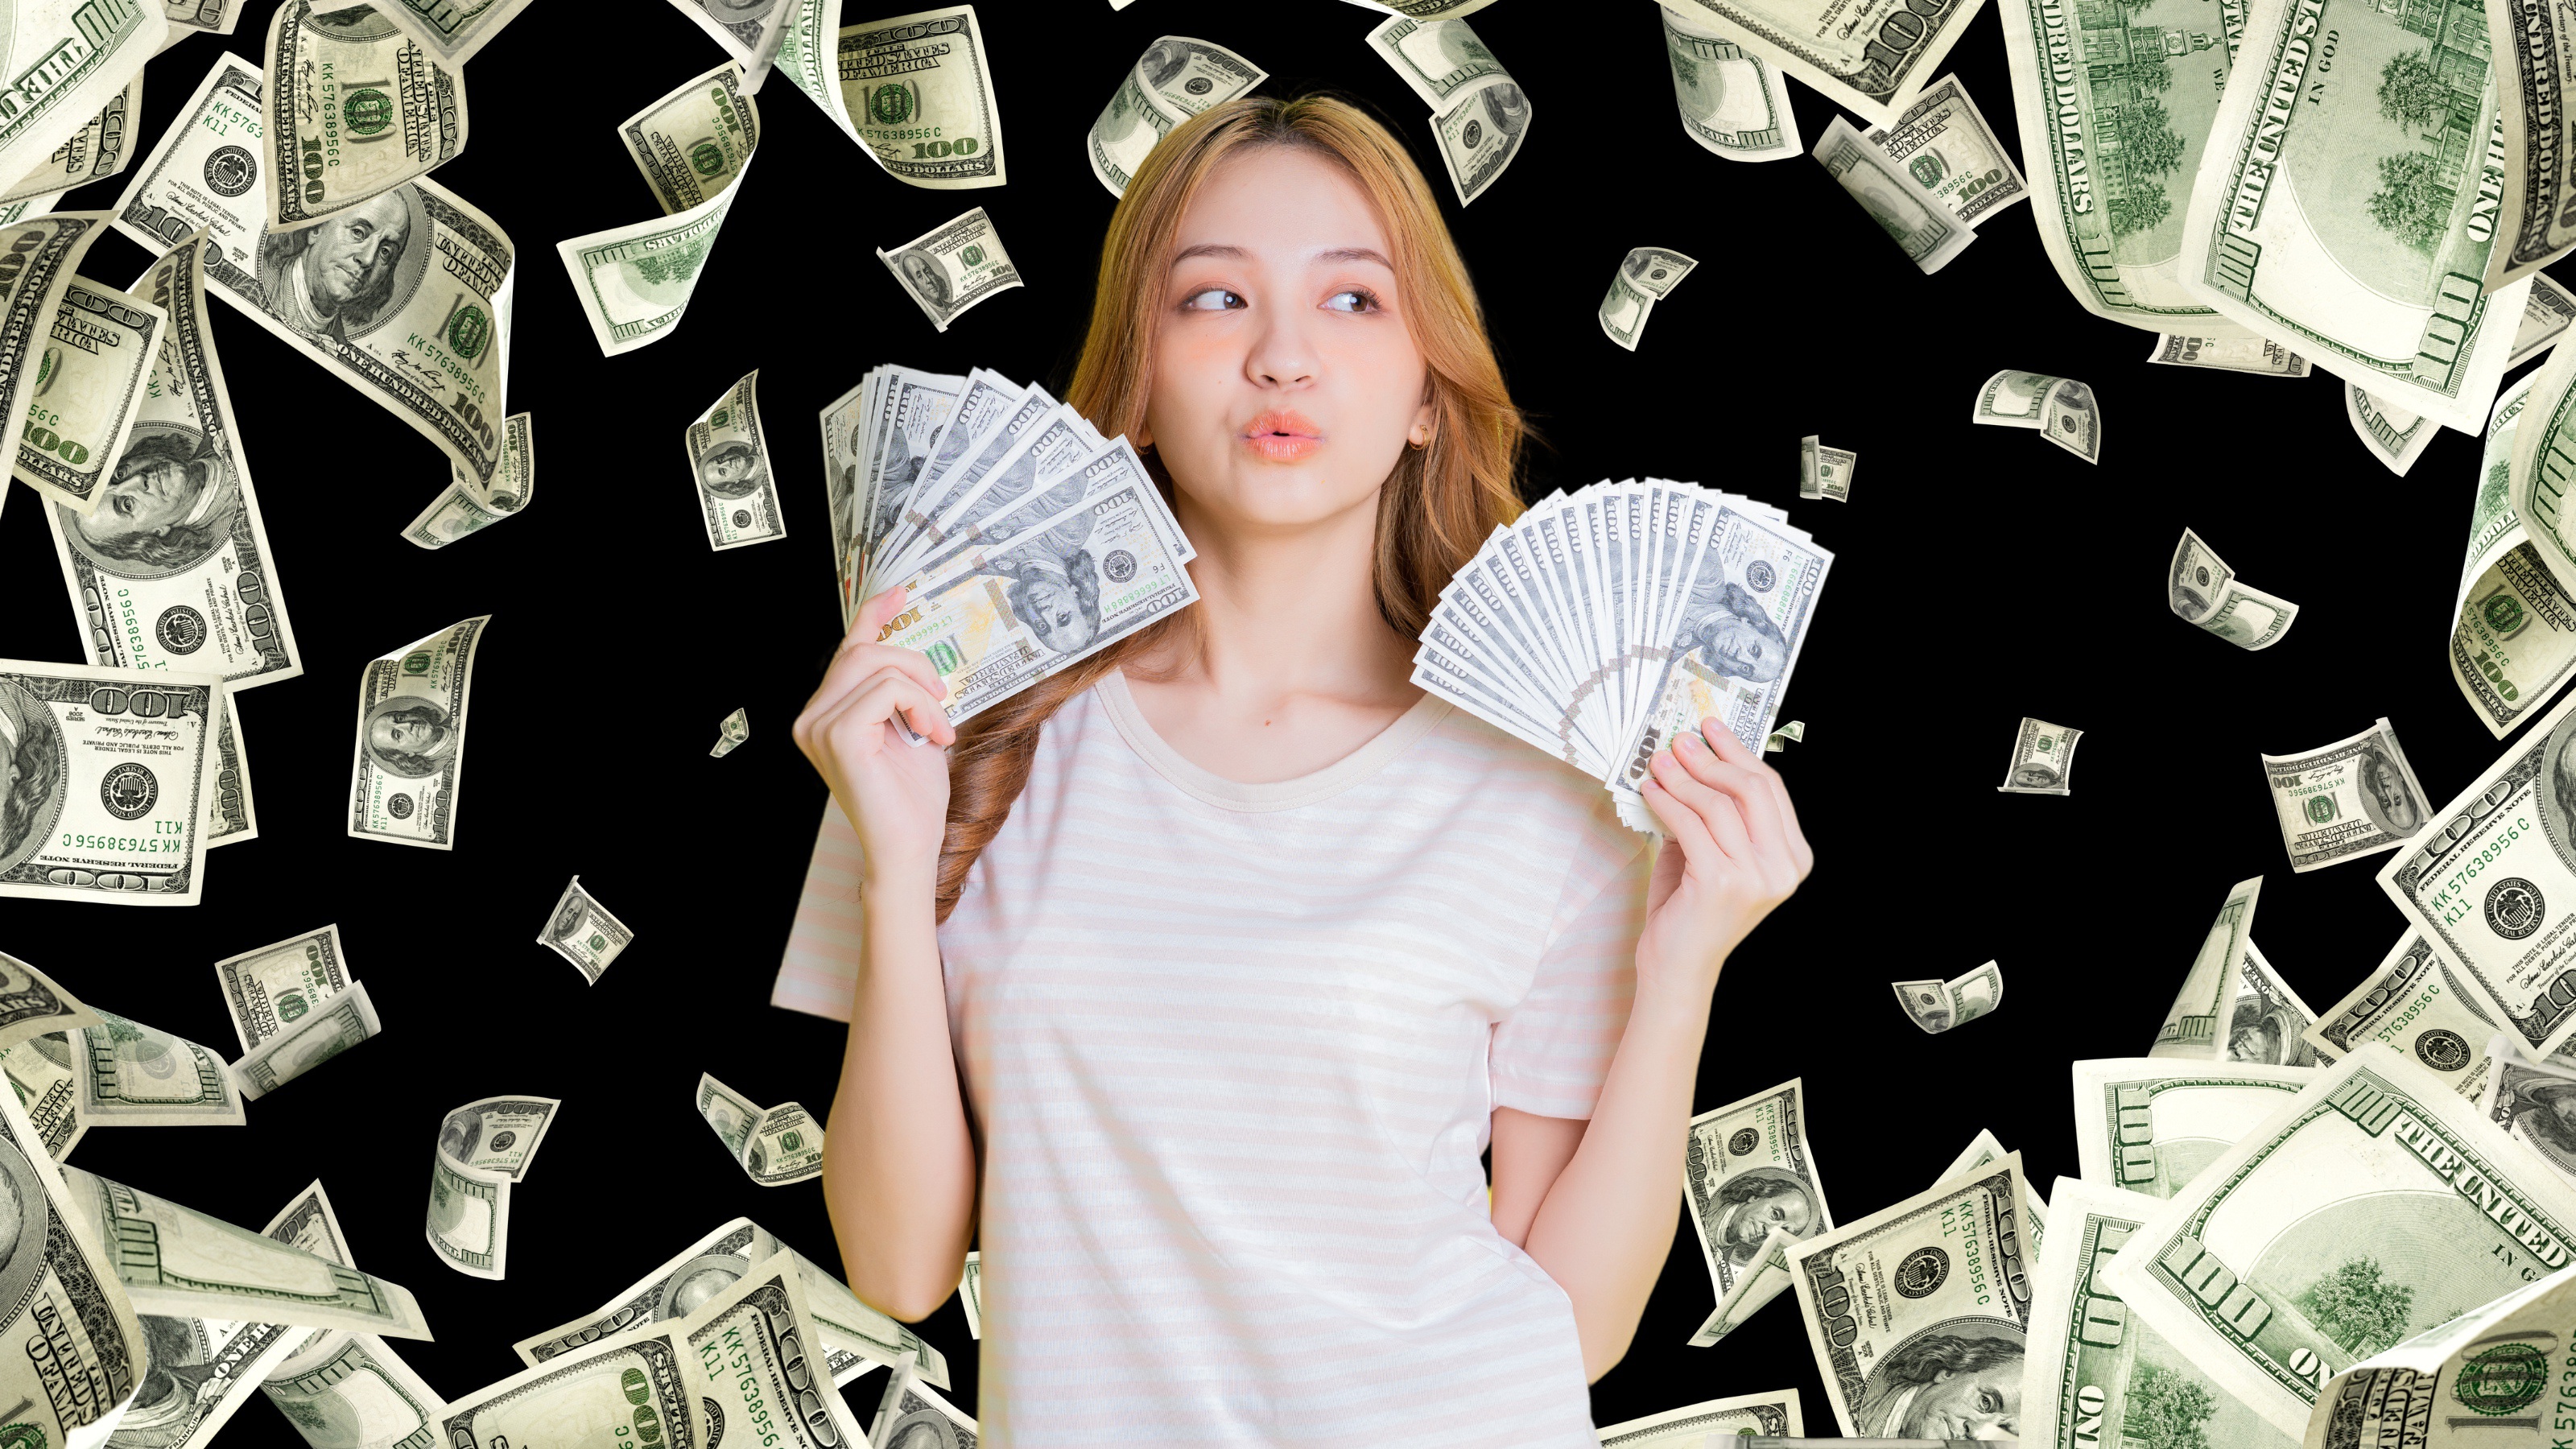
woman, hairstyle, automotive design, fashion, flash photography, textile, style, eyelash, cool, black hair, fashion design, pattern, event, fun, thigh, design, human leg, fashion accessory, t shirt, room, leisure, jewellery, recreation, font, necklace, sitting, portrait photography, eyewear, photo shoot, gambling